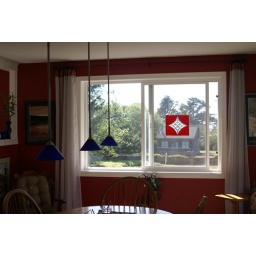
painted the window sills and removed the spindles in that half wall